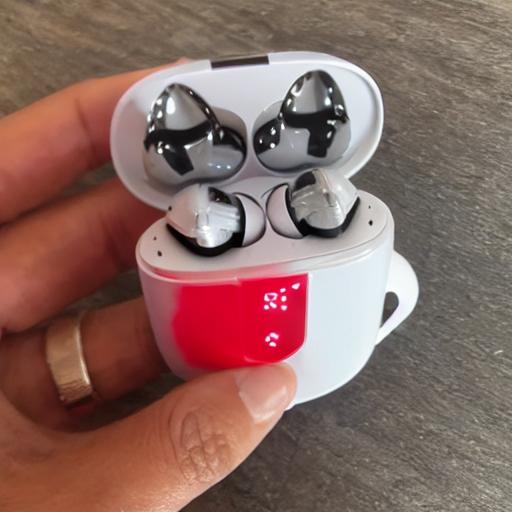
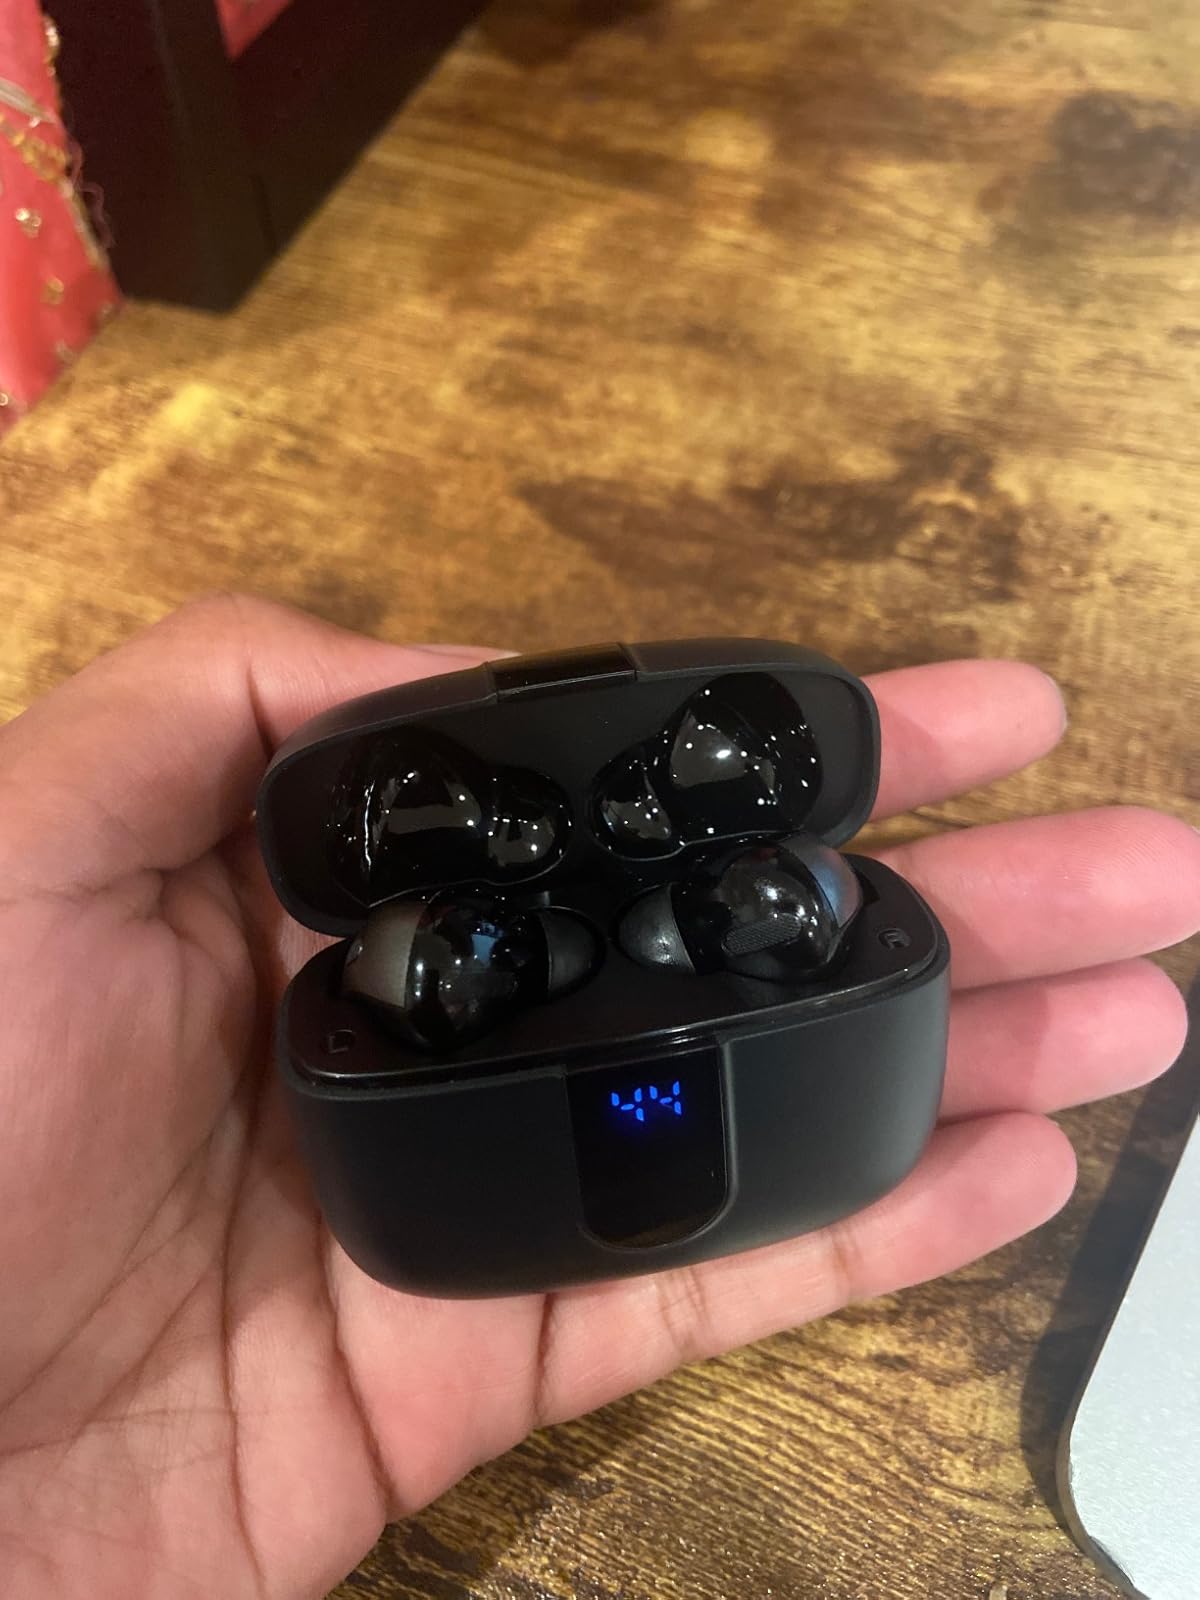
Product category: earbuds
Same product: no